Paray-Vieille-Poste

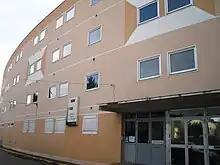
Collège Pierre-de-Ronsard

Schools in Paray-Vieille-Poste include École Maternelle Victor-Hugo, École Primaire Jules-Ferry, École Paul-Bert (Maternelle and Primaire), and Collège Pierre-de-Ronsard. 440 students attend Collège Pierre-de-Ronsard.